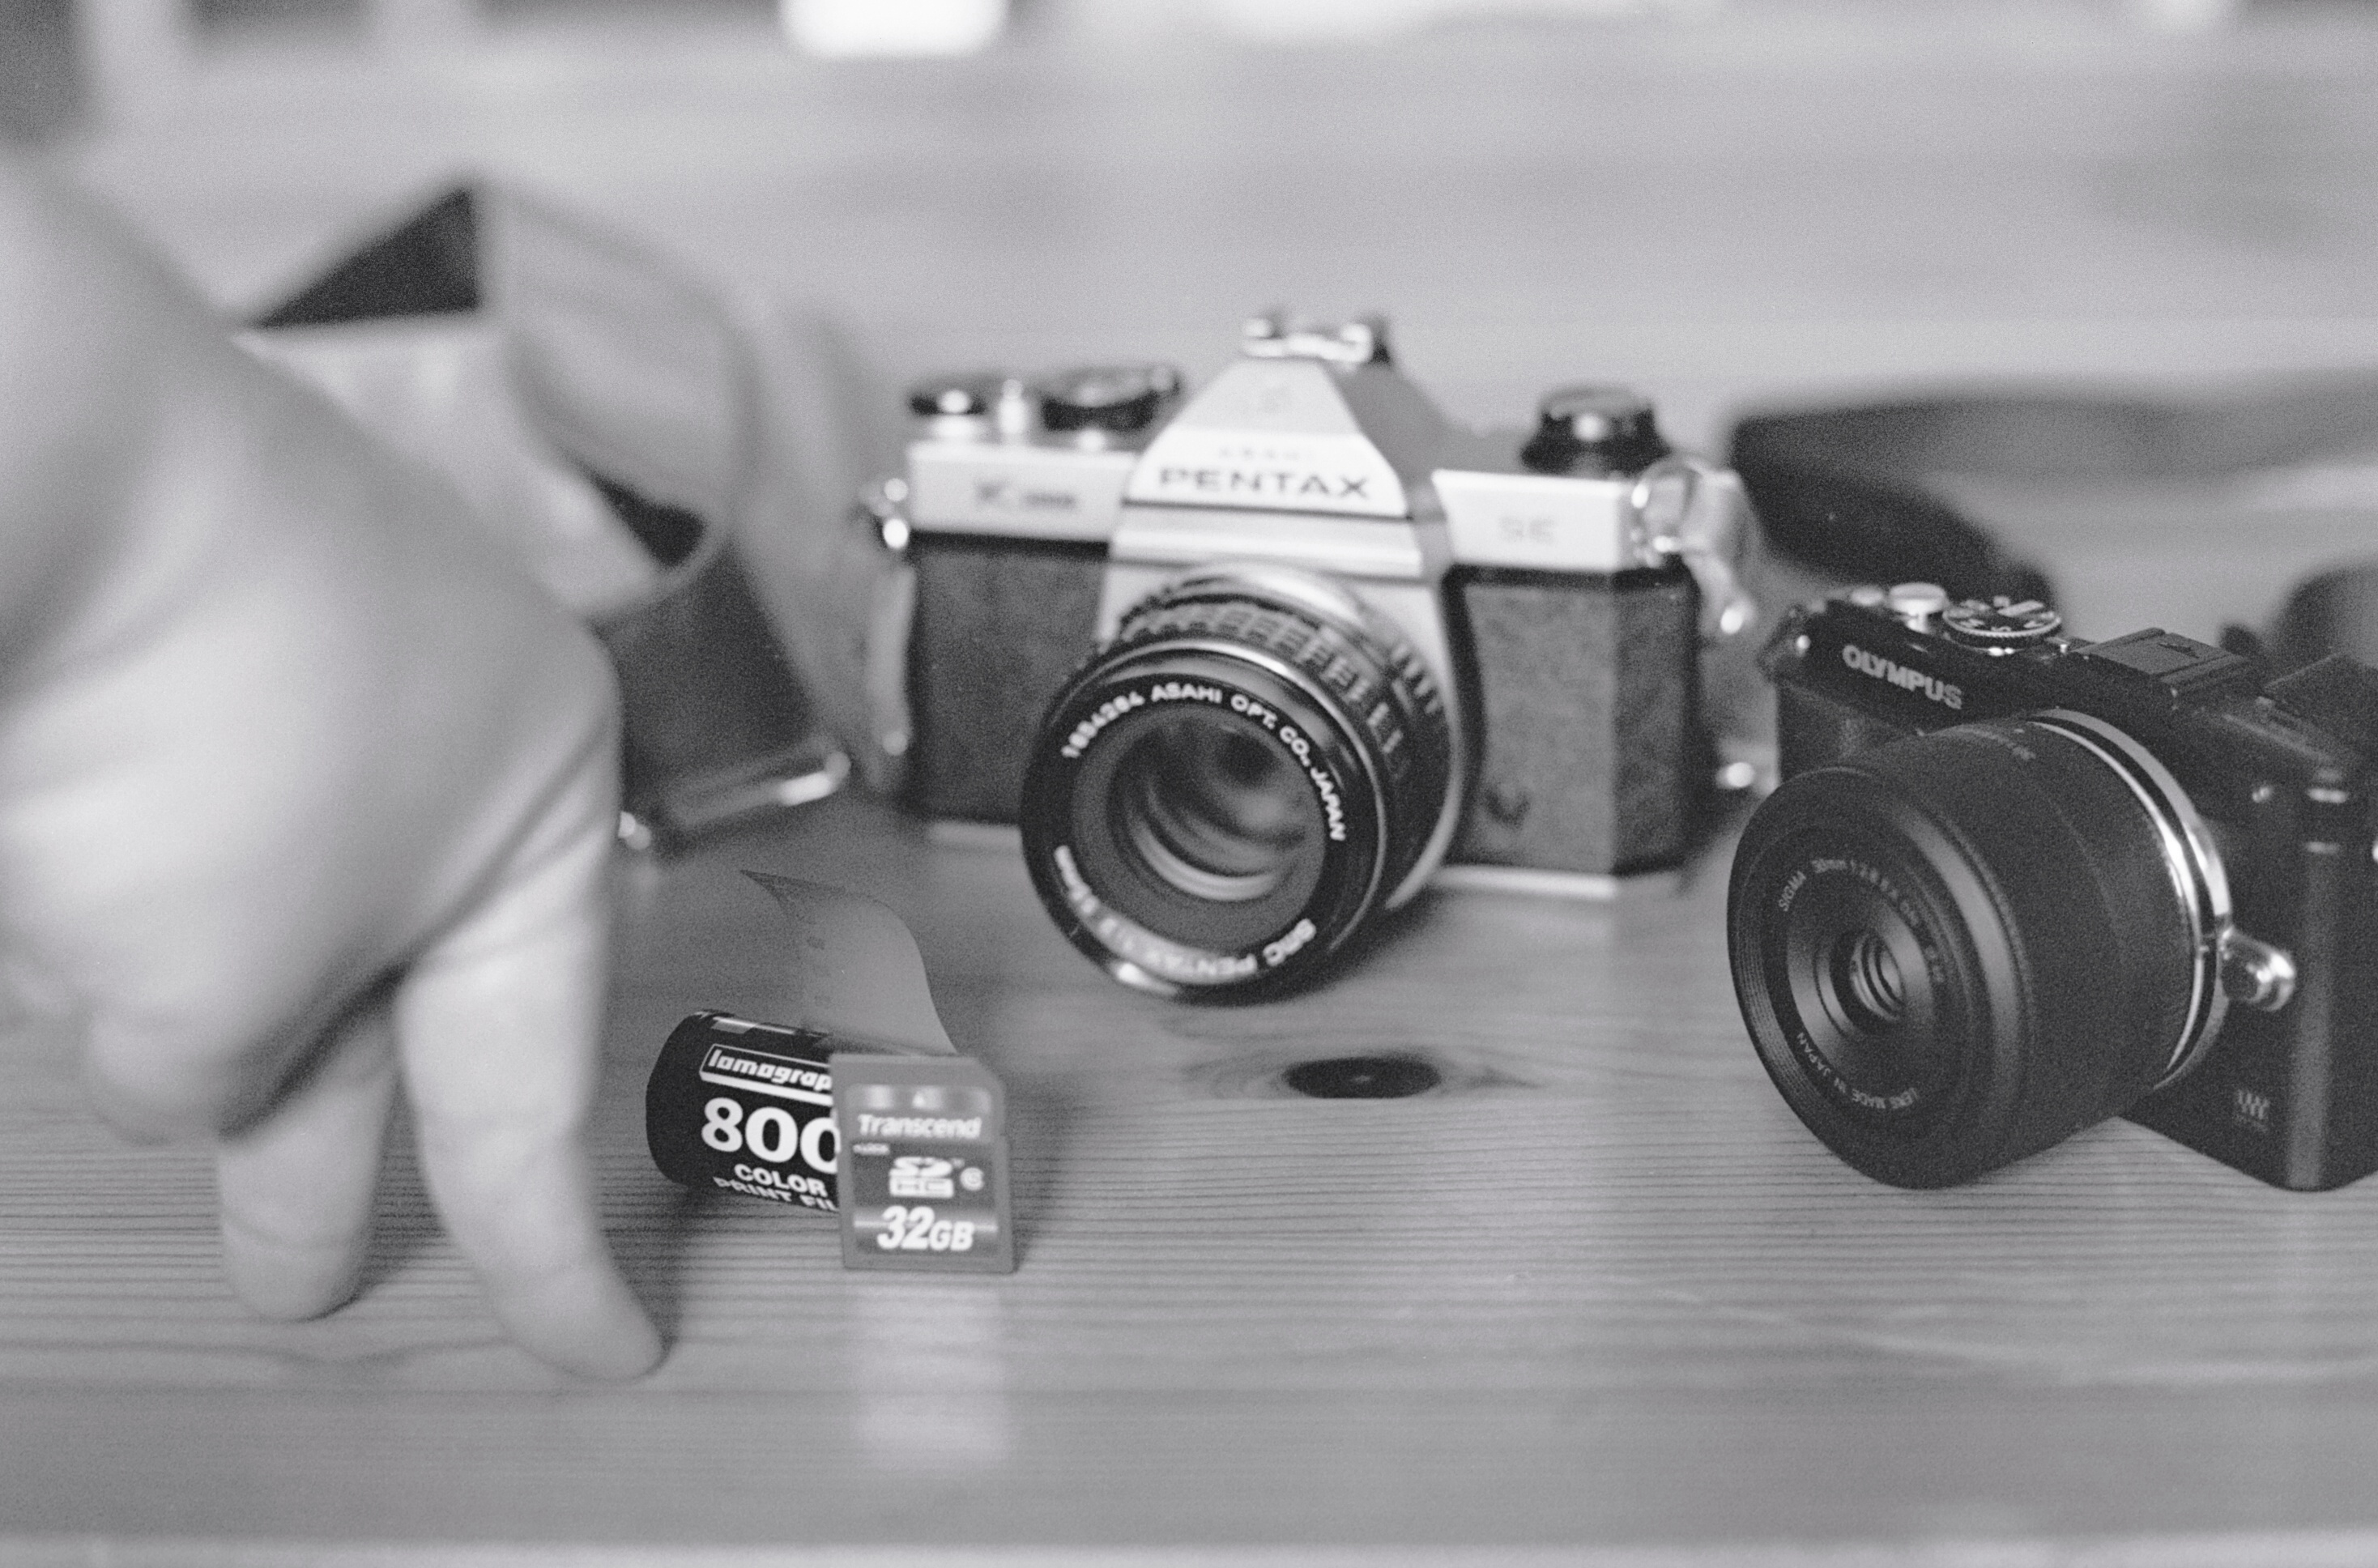
black and white, white, camera, photography, wheel, film, monochrome, quirky, product, reflex camera, bw, blackandwhite, fun, digital camera, fingers, canonae1, olympus, photograph, pentax, camera lens, analogue, k1000, ilfordxp2400, epl5, filmvsdigital, monochrome photography, digital slr, single lens reflex camera, cameras optics, mirrorless interchangeable lens camera